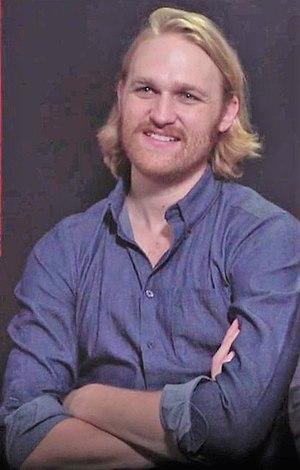
Wyatt Russell est un acteur et ancien joueur professionnel américain de hockey sur glace né le 10 juillet 1986 à Los Angeles.
Le Faucon et le Soldat de l'Hiver est une mini-série américaine en six épisodes produite par Marvel Studios et diffusée sur Disney+. Elle fait partie de la quatrième phase de l'univers cinématographique Marvel. Elle est basée sur les personnages de Sam Wilson / Le Faucon et de Bucky Barnes / Le Soldat de l'Hiver issus des comics Marvel.